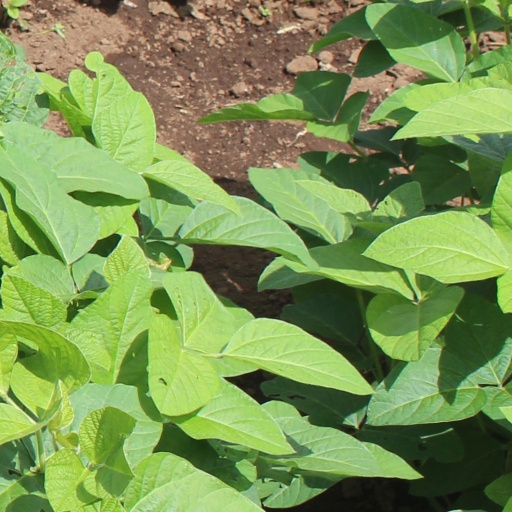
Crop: soybean